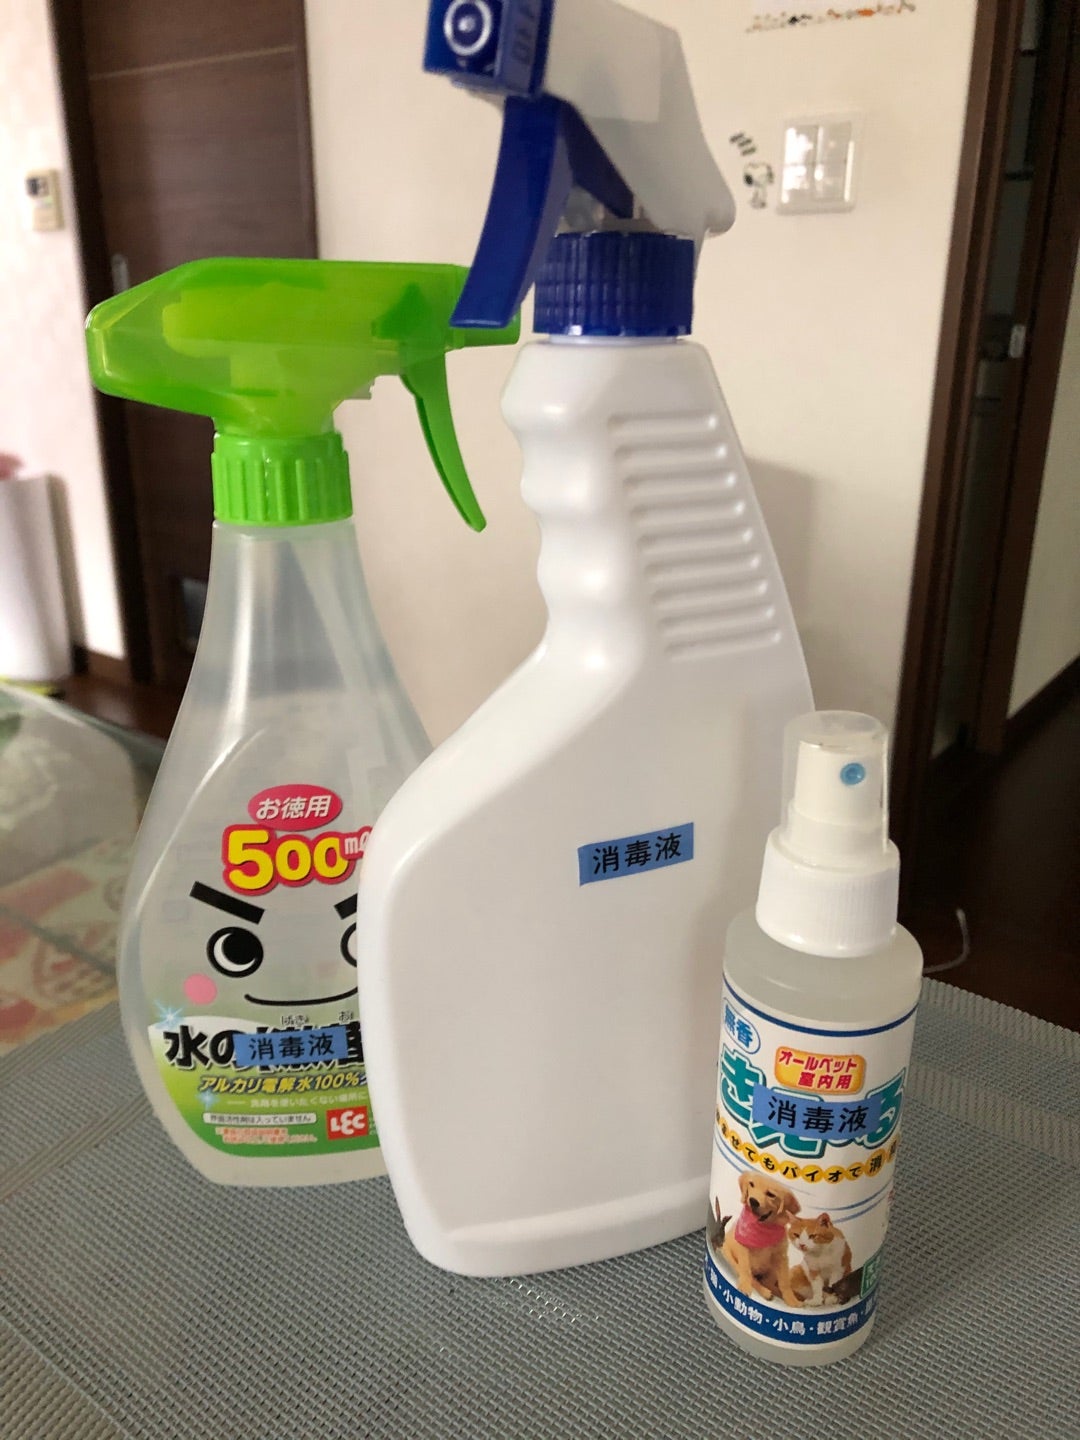
Waste category: plastic